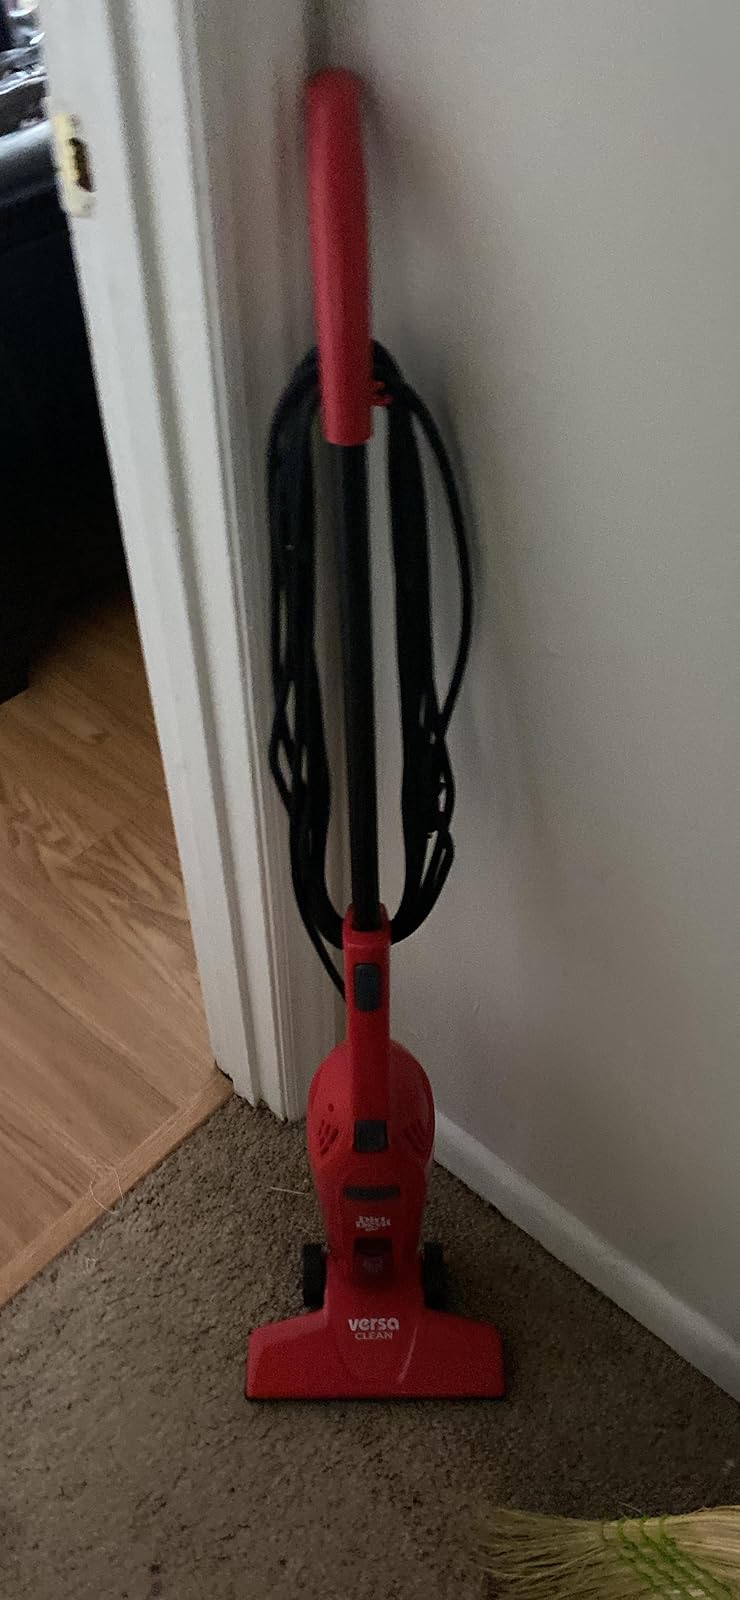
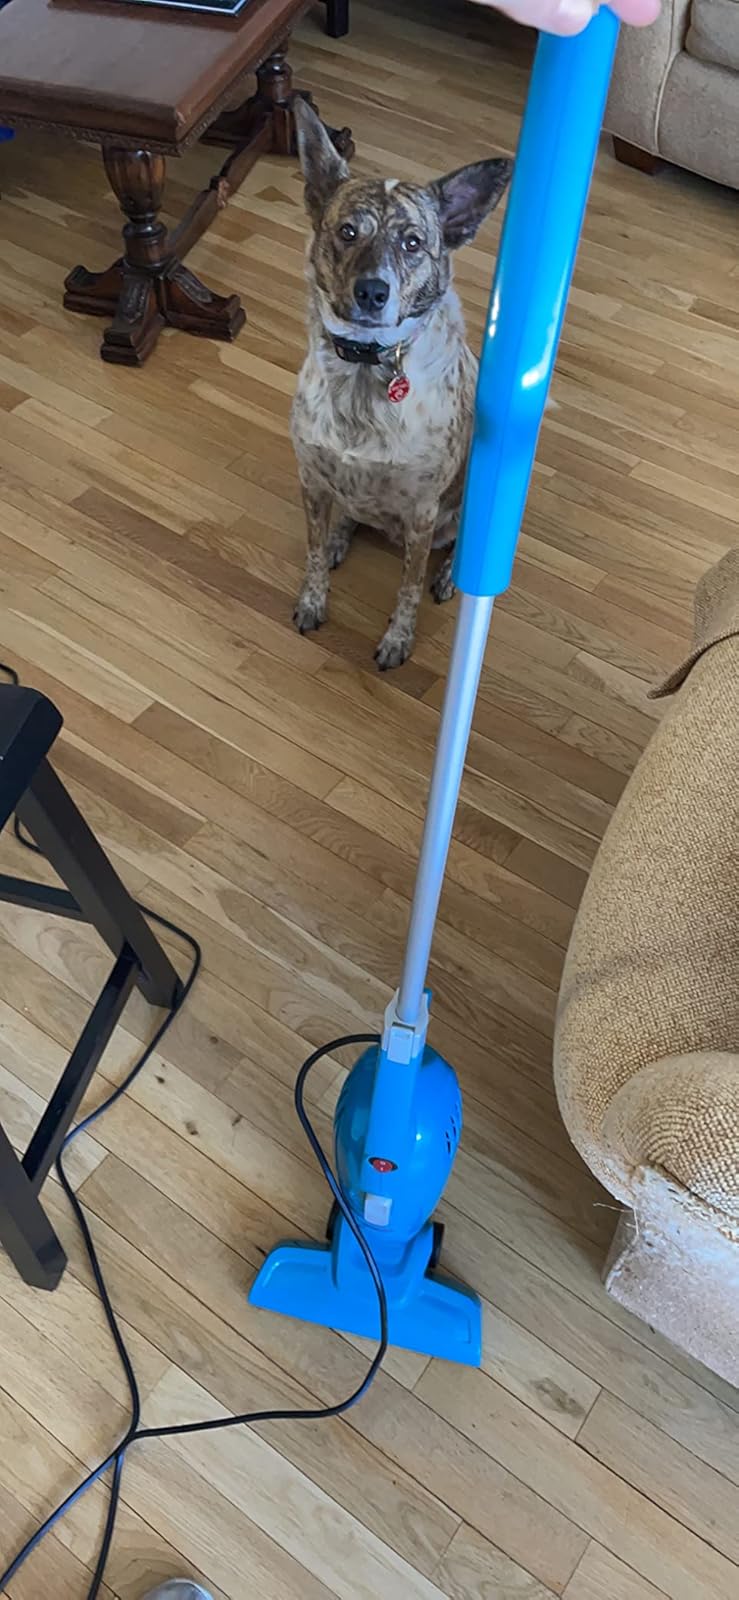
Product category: items_vacuum
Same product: no